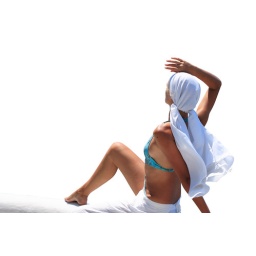
beach girl in bikini isolated on white with clipping path